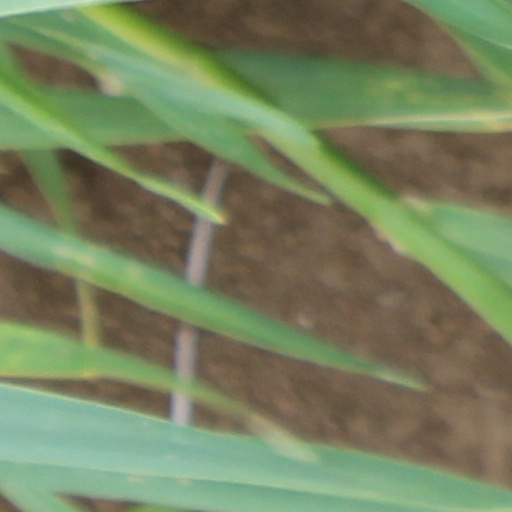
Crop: wheat